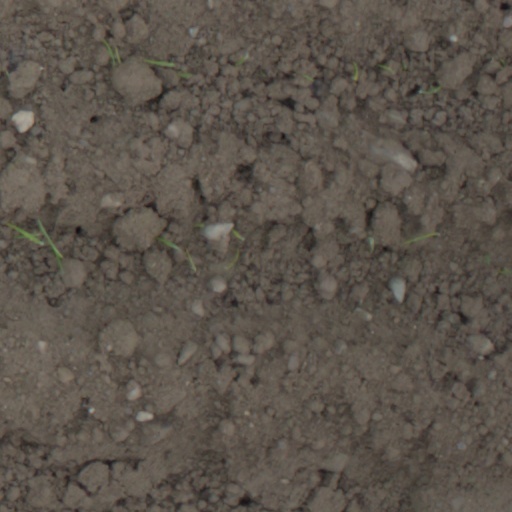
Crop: wheat